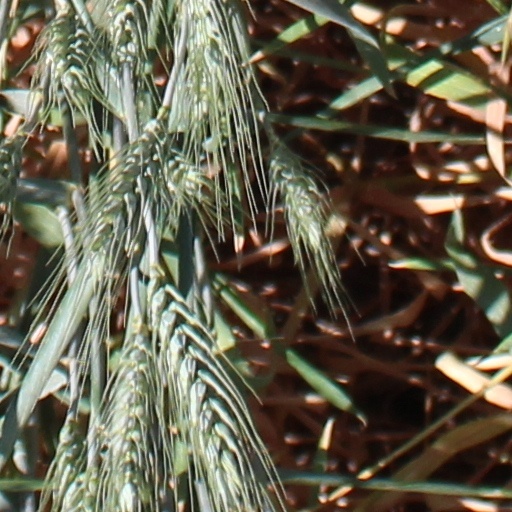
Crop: wheat